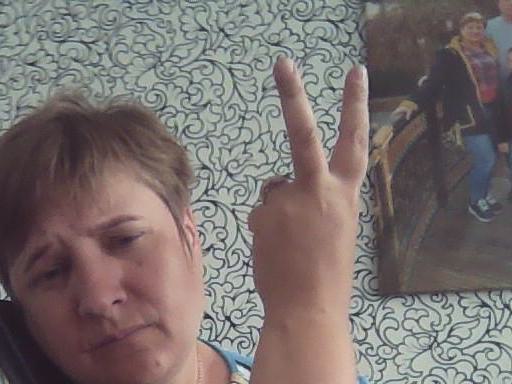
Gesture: peace_inverted